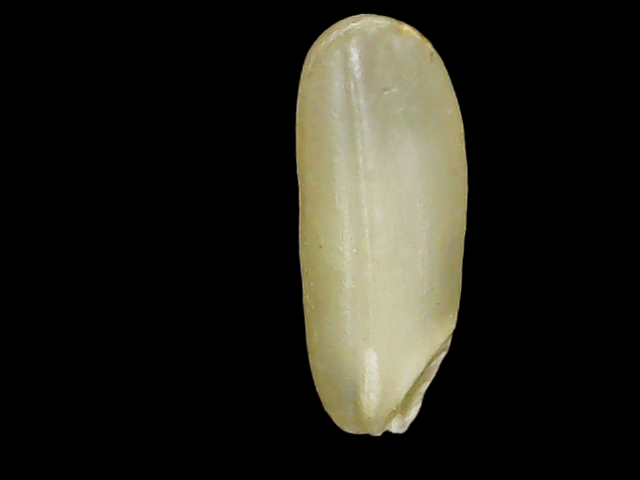
Rice variety: Binadhan23